City of London Rifles

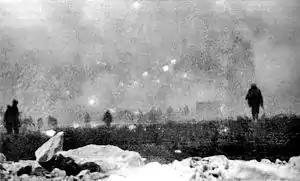
British infantry advancing through a gas cloud at Loos 25 September 1915

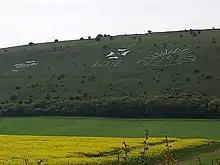
The CLR and other badges preserved at Fovant

The first full-scale attack carried out by the CLR was at the Battle of Loos on 25 September 1915. This was a carefully rehearsed attack following four days of bombardment and the release of a gas cloud. The 1/6th Bn's objective was the German trench system running from a mining spoil tip known as the Double Crassier to the Lens–Béthune Road. The battalion reached the German front line with few casualties, but the wire in front of the second line was a more serious obstacle, there was no natural cover, and the battalion suffered many casualties here. However, the objectives were taken by 08.00, after which the battalion consolidated its position and beat off counter-attacks.